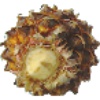
Label: pineapple_mini